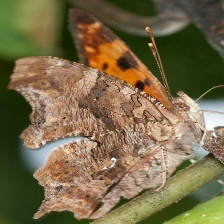
Species: EASTERN COMA
Butterfly family (ImageNet category): admiral